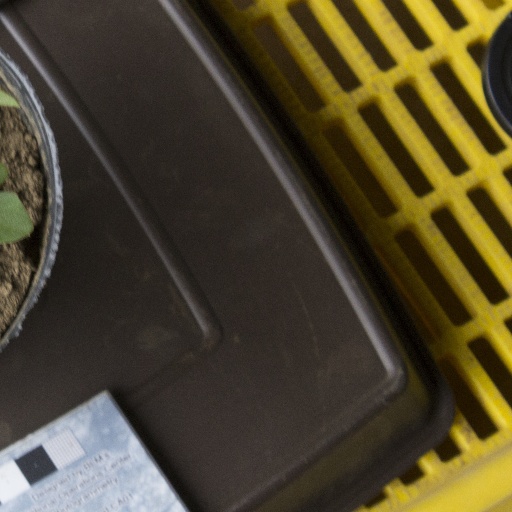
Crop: soybean